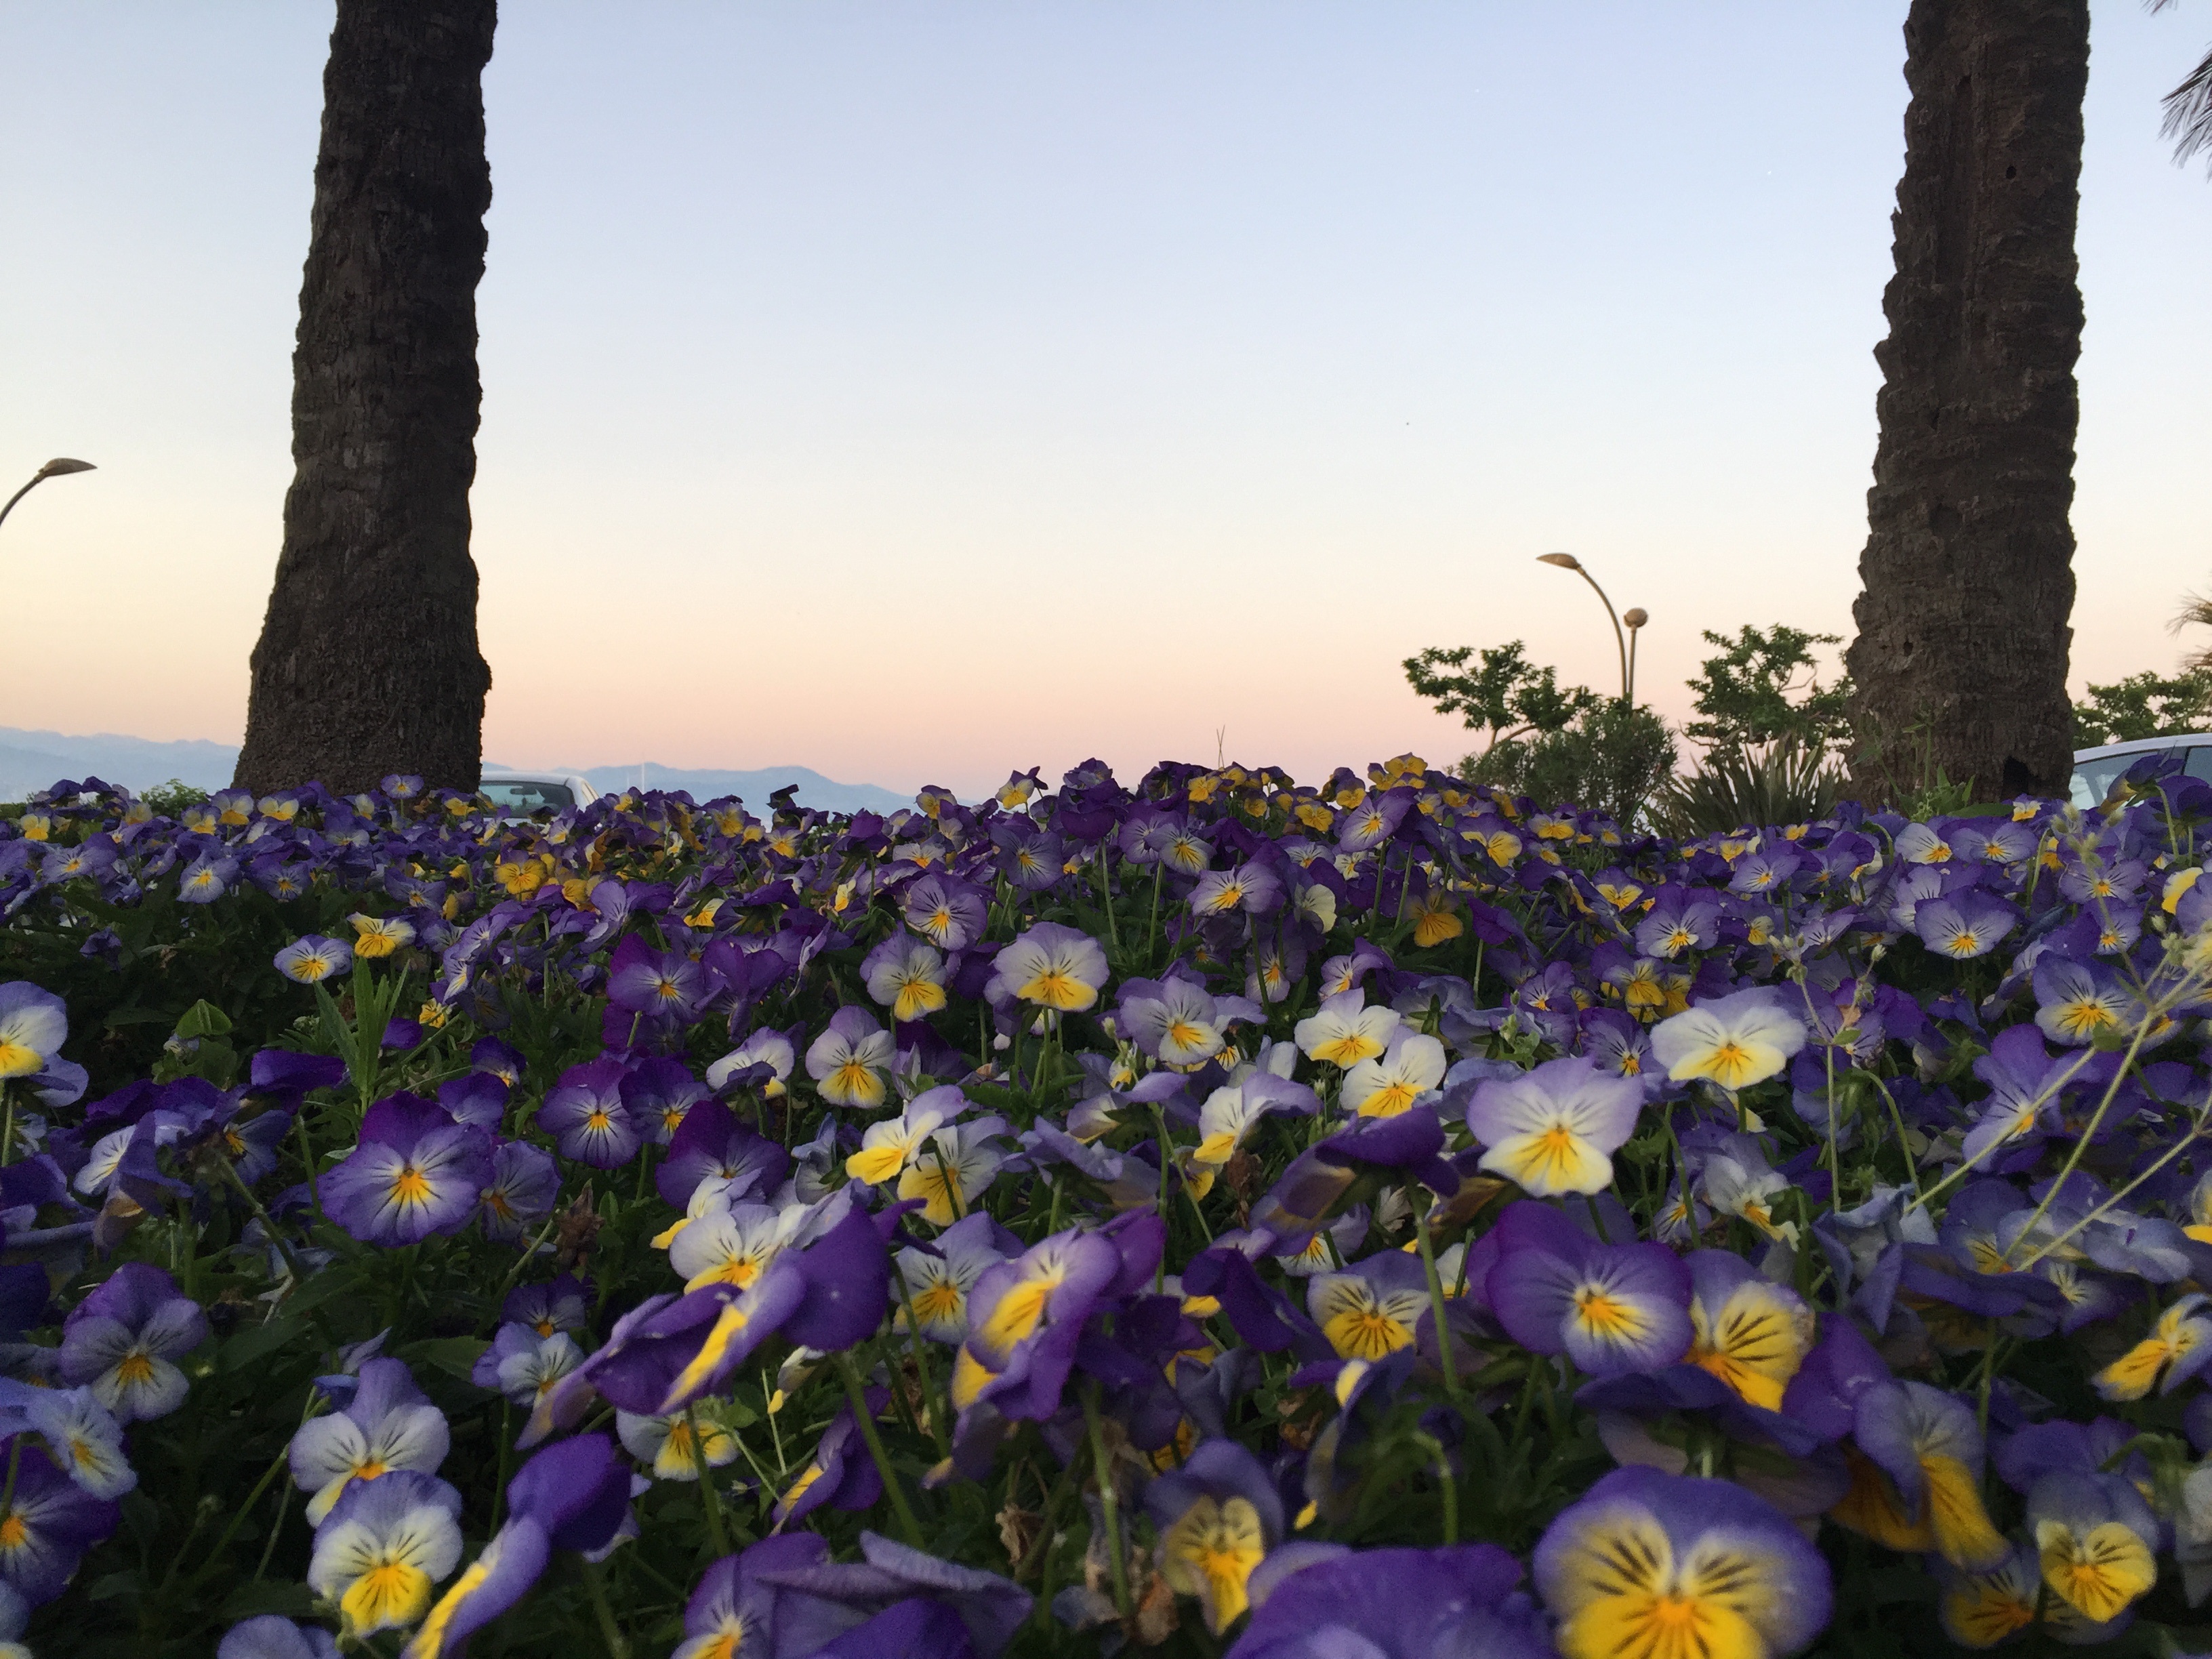
plant, flower, flora, wildflower, flowering plant, land plant